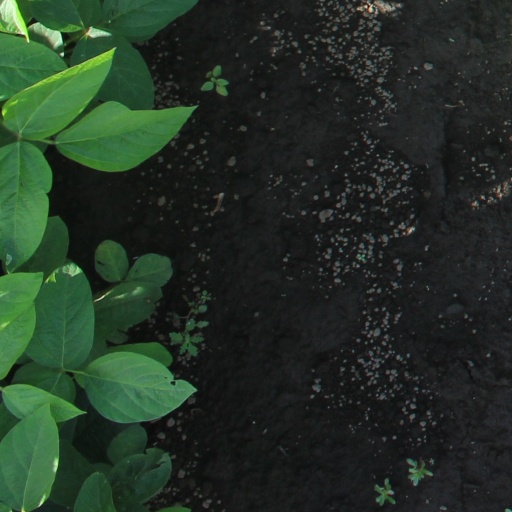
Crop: soybean